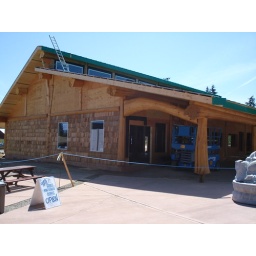
One of many cool log buildings in the market place.